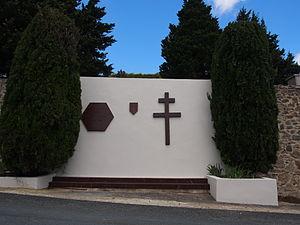
Monument du Maquis la Tourette à Ferrières-Poussarou dans l'Hérault
Le maquis La Tourette est un réseau de résistants contre l'occupation allemande créé par Jean Bène. Implanté sur les Hauts cantons de l'Hérault sur la commune de Ferrières-Poussarou et qui agissait jusqu'à Béziers.
Ferrières-Poussarou est une commune française située dans le département de l'Hérault en région Occitanie. La commune se situe dans le canton de Saint-Pons-de-Thomières.